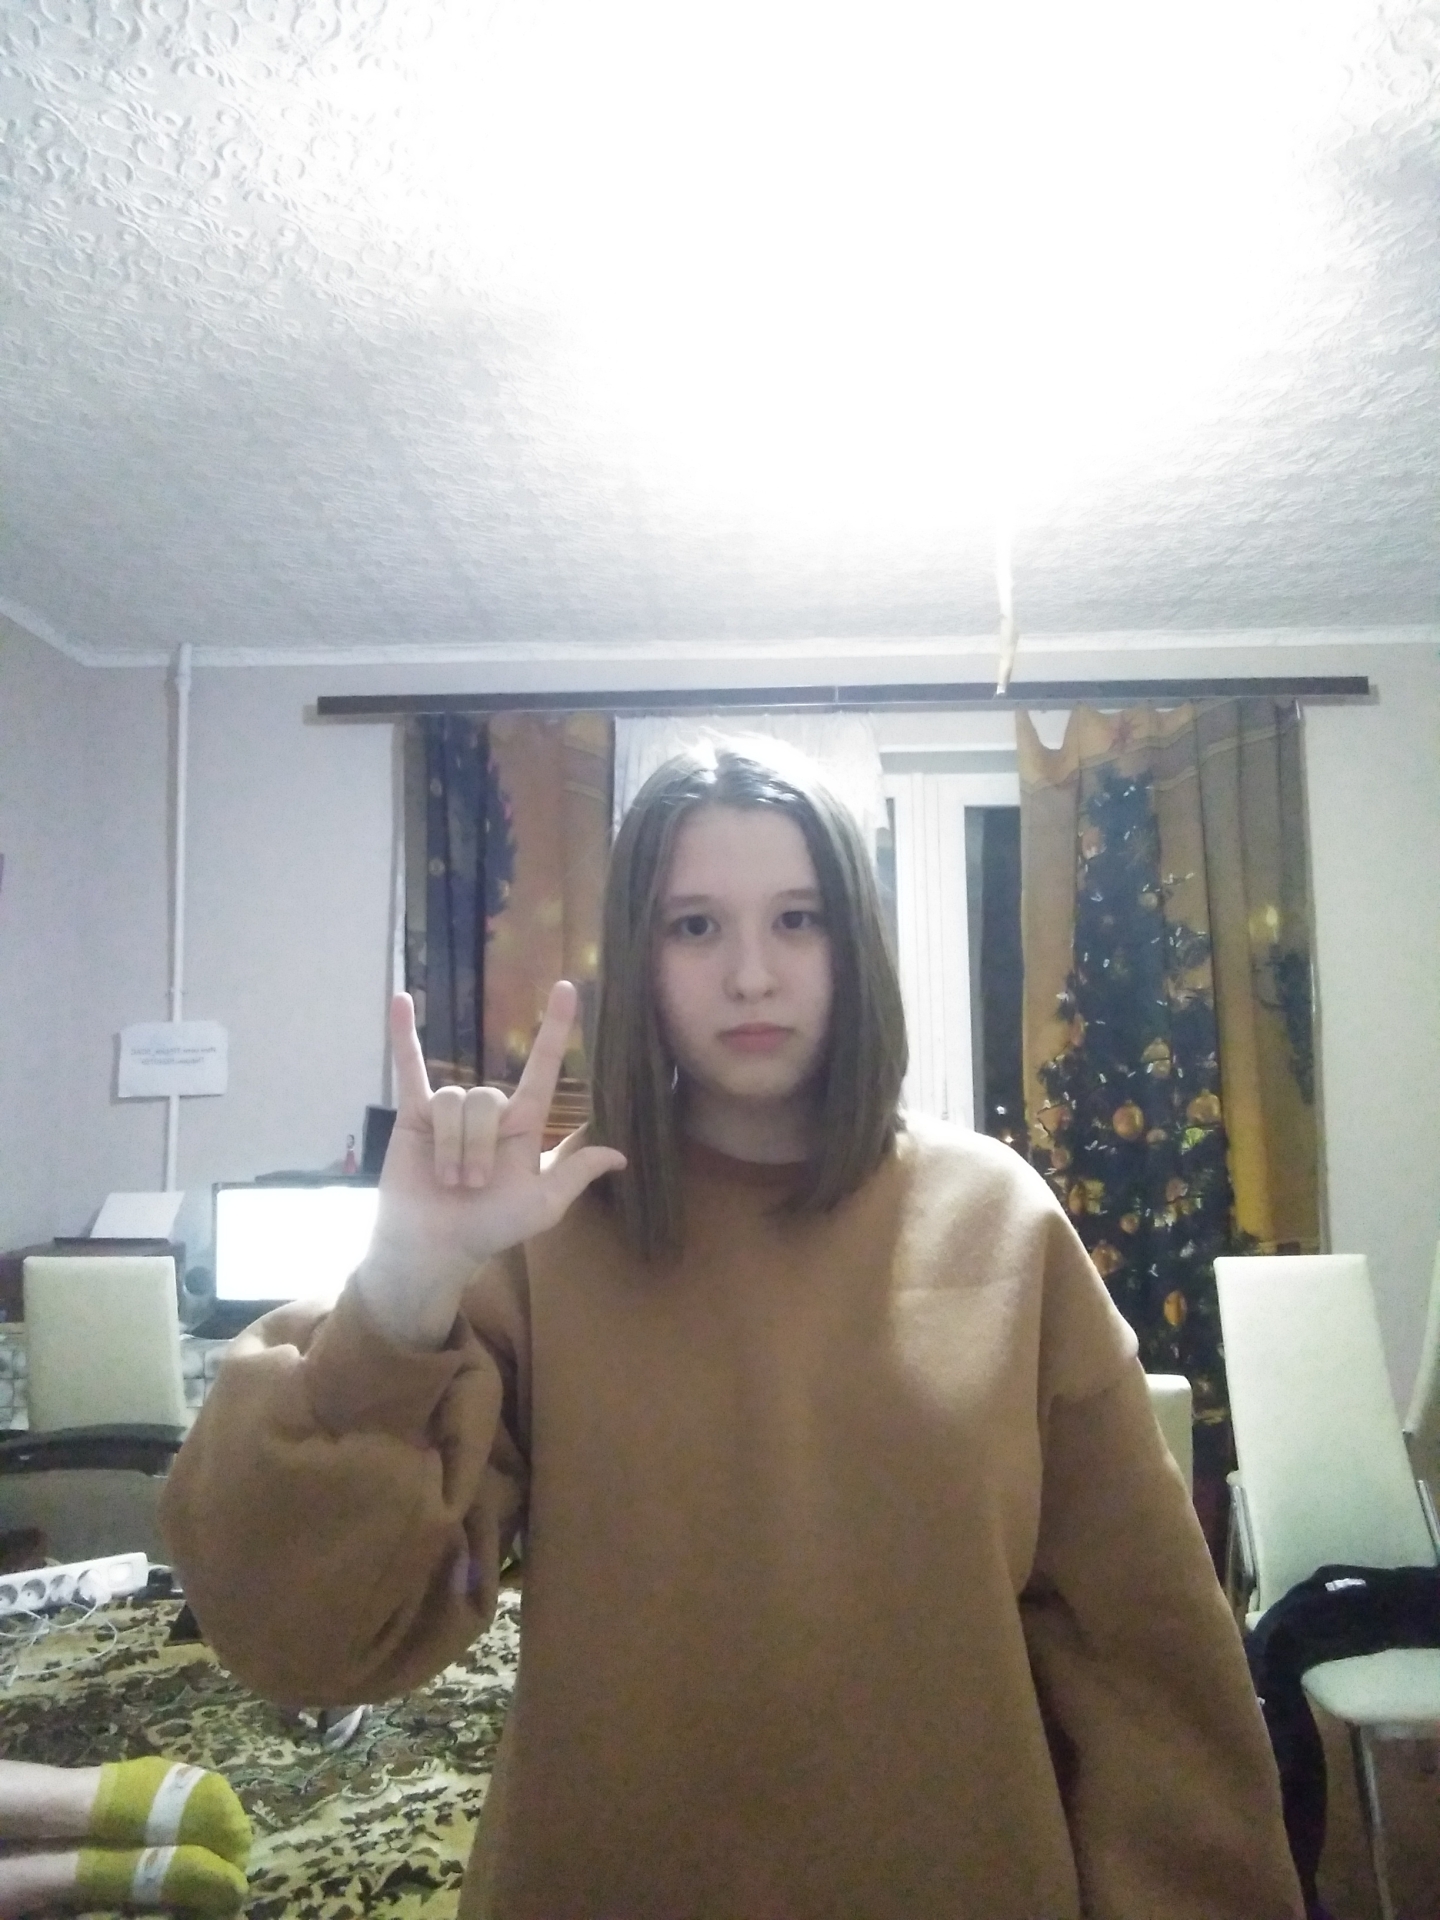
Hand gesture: rock